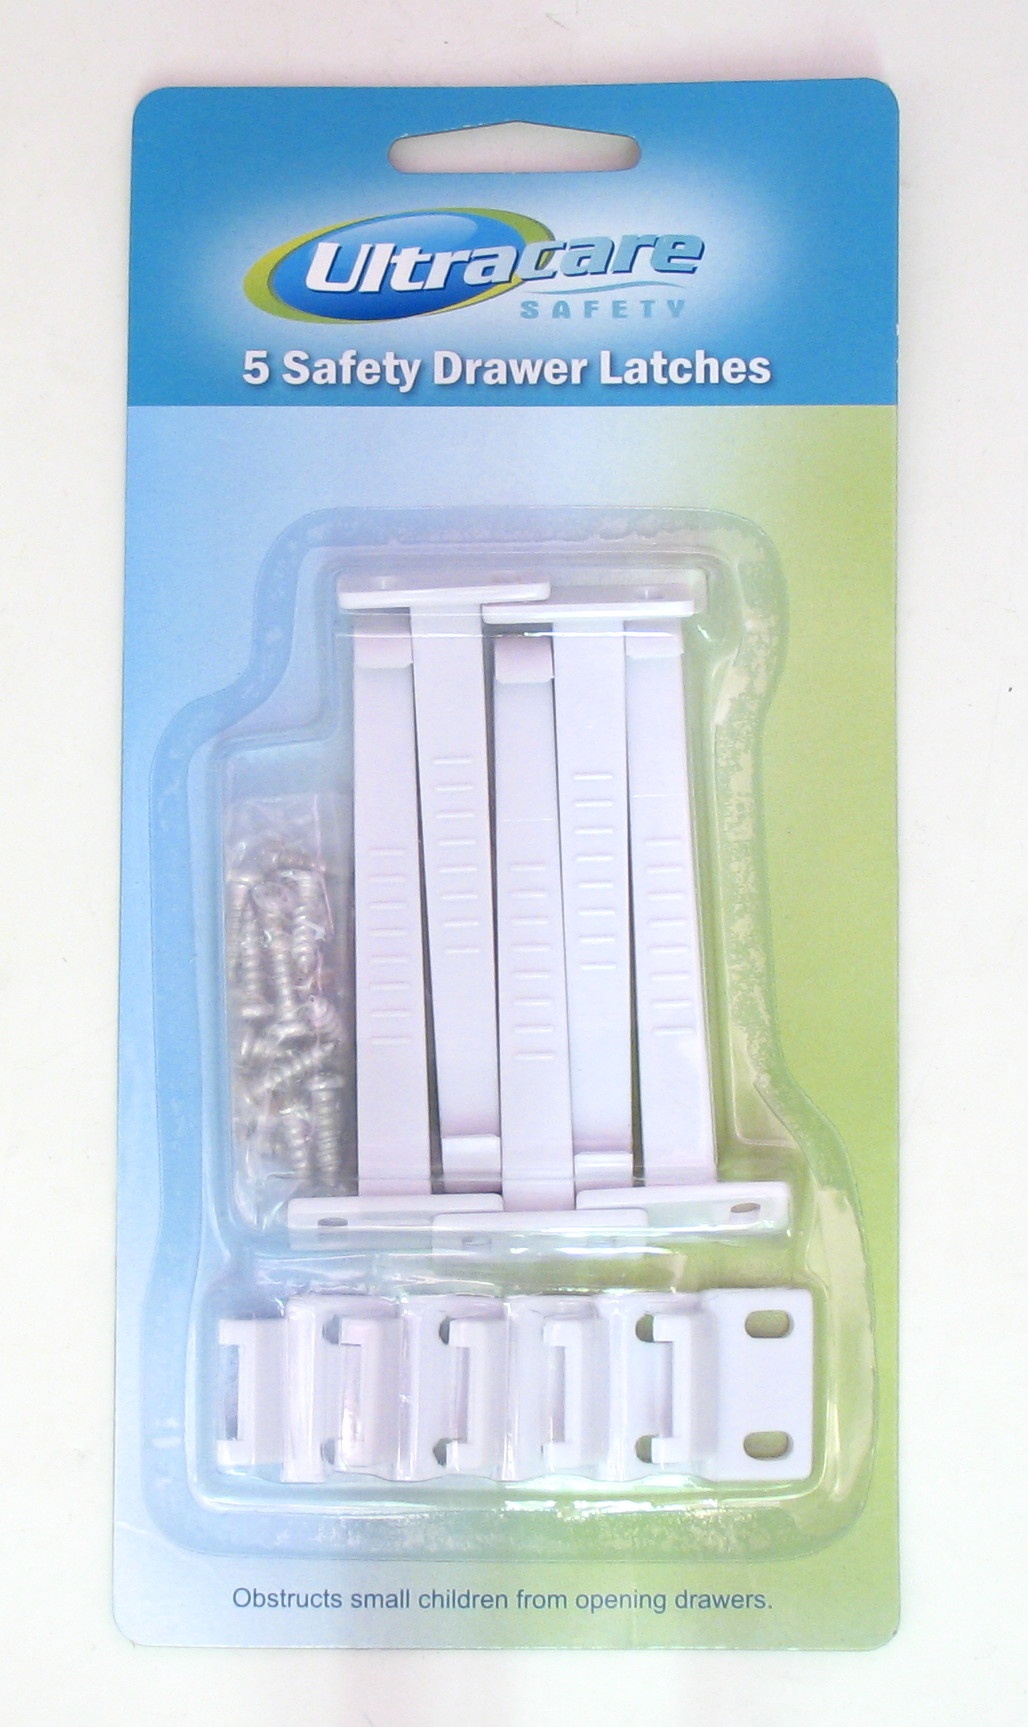
Ultracare Safety Drawer Latches
5 Safety Drawers Latches Obstructs small children and pets from opening drawers
Brand: Ultracare
Category: Baby & Toddler > Baby Safety > Baby Safety Locks & Guards > Drawer Locks